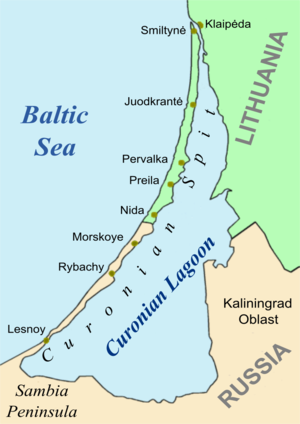
Den kuriske landtange
Den kuriske landtange
"Den kuriske landtange er en litauisk og russisk landtange i det sydøstlige hjørne af Østersøen. Området, der er udlagt som nationalpark, er en 100 km lang og meget smal landtange af sand. Området er delt på midten mellem Neringa kommune i Litauen og den russiske enklave Kaliningrad oblast. På den litauiske side ligger landsbyerne Nida og Lesnoj. Rybatshi på den russiske side er populære for sine gode sandstrande. På den russiske side ligger et 6.621 ha stort naturbeskyttelsesområde ""Nationalpark Kurskaja Kosa"".